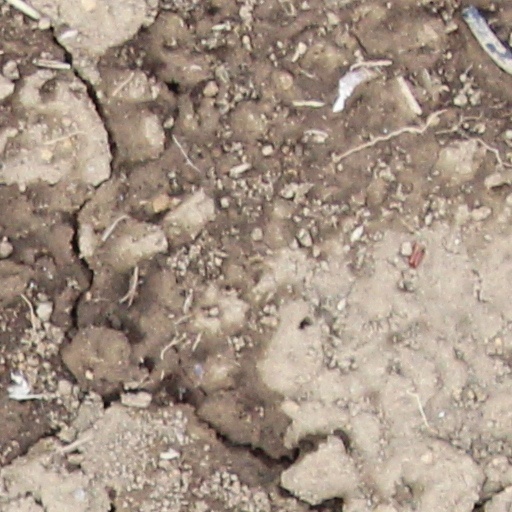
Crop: wheat